Gerasa (Judaea)

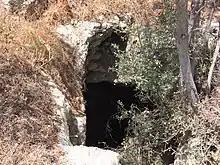
Cave in Jarash, Jerusalem

Jarash, a former Palestinian village situated 3.5 km. south of Hartuv, was suggested by Isaiah Press as meeting the description of Josephus' "Gerasa" in Judea. It appears to have been a farmstead during the Second Temple period. Even so, the area is notably smaller than the previously mentioned site.